Carrier onboard delivery

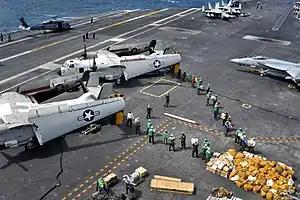
crew unload mail from two C-2A Greyhounds in 2011

Carrier onboard delivery (COD) is the use of aircraft to ferry personnel, mail, supplies, and high-priority cargo, such as replacement parts, from shore bases to an aircraft carrier at sea. Several types of aircraft, including helicopters, have been used by navies in the COD role. The Grumman C-2 Greyhound has been the United States Navy's primary COD aircraft since the mid-1960s.